Lophira alata

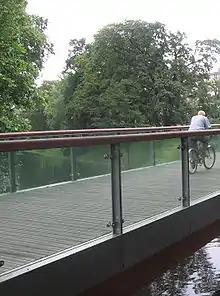
"Lophira alata" used as the pavement of wooden footbridge in Wrocław, Poland

The timber, known as azobe, is strong and resistant making it useful for demanding constructions outdoors. The timber also has better electrical properties than other wood making it possible to use it in poles for electric fences without separate isolators. The colour is reddish brown and the wood is abrasive, dulling tools rapidly.